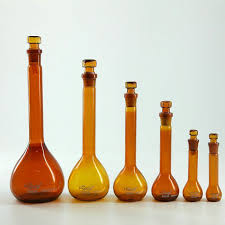
Label: glass